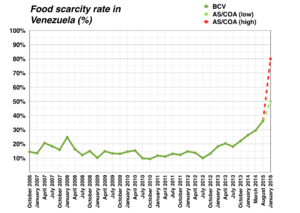
Varemangel i Venezuela / Historie
Graf der viser fødevaremanglen i Venezuela.